D4 (film)

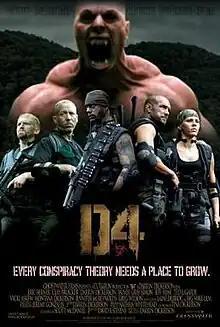

D4 (or "D4 Mortal Unit") is a 2010 horror film, directed and written by Darrin Dickerson. It stars Vicki Askew, Ella Bell and Eric Berner.